Ferencvárosi TC

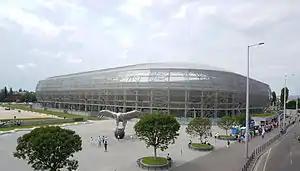
Ferencváros Stadion (2014–present)

Ferencváros Stadion, multi-purpose stadium, is the third home of the club. It has a capacity of 20,000 spectators in UEFA matches and 23,700 in Hungarian League matches.